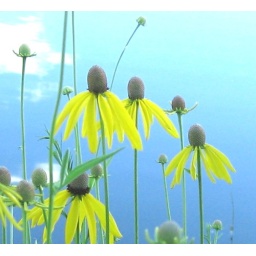
yellow flowers by the pond